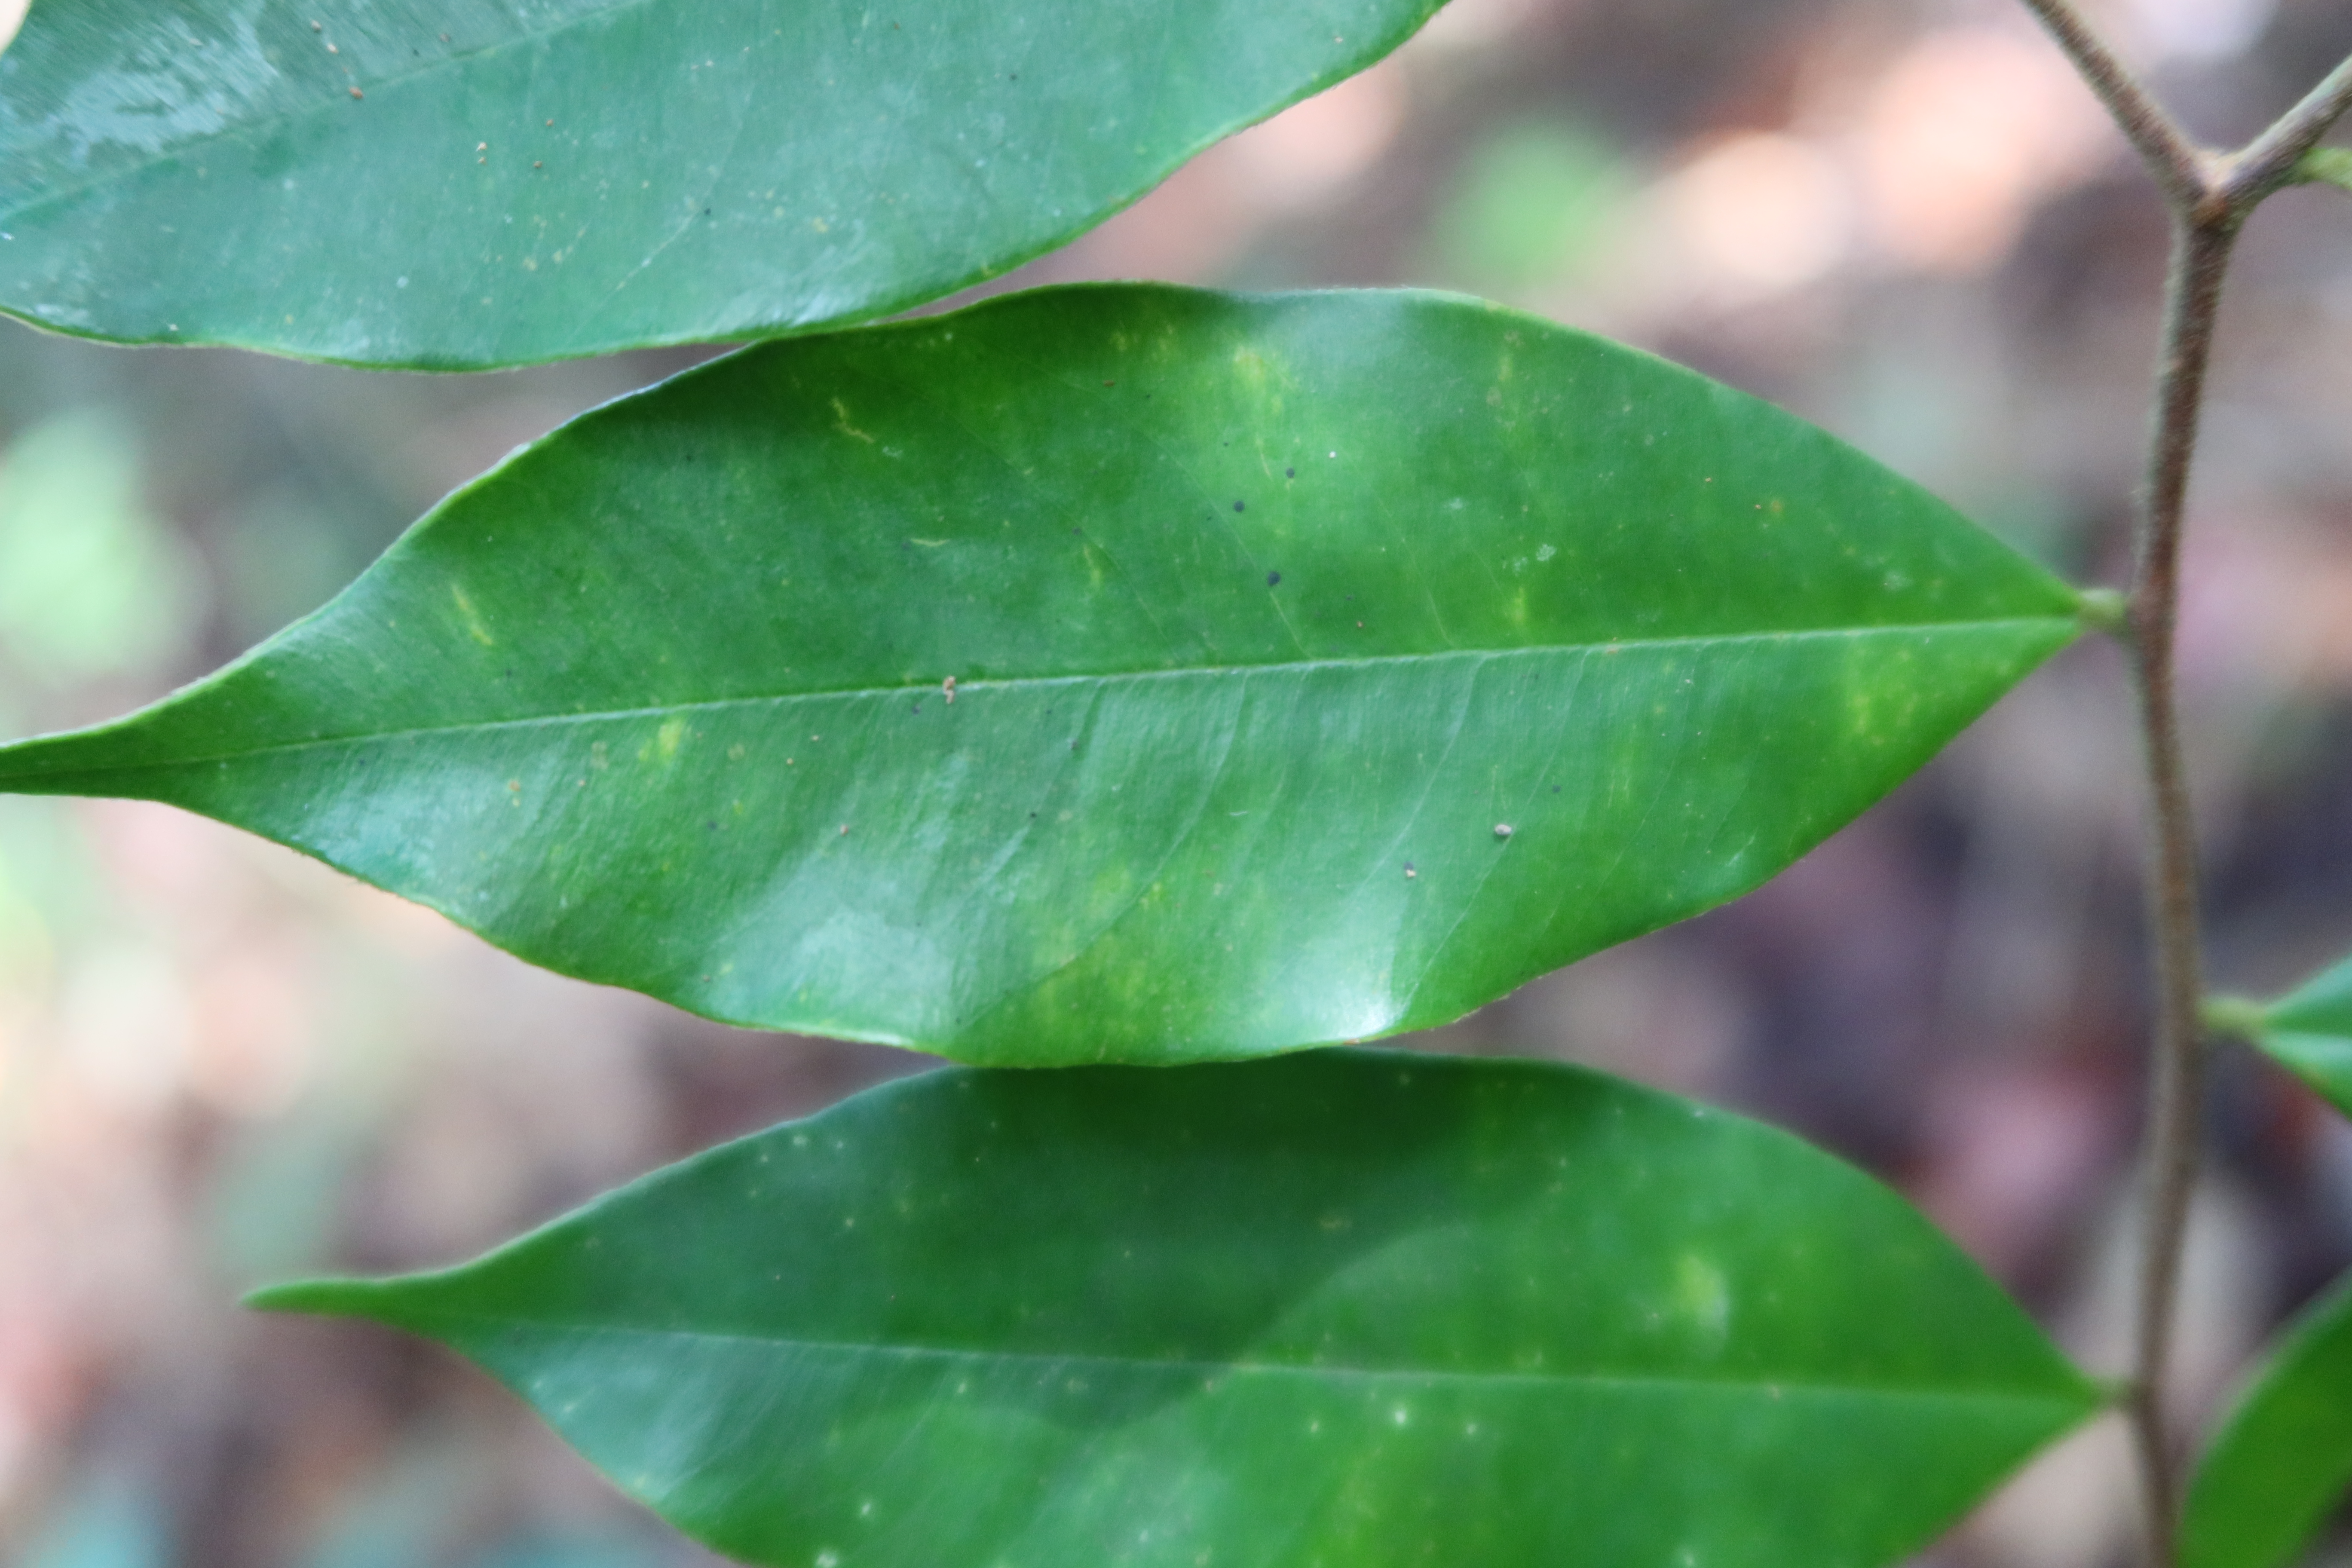
Label: Downy mildew